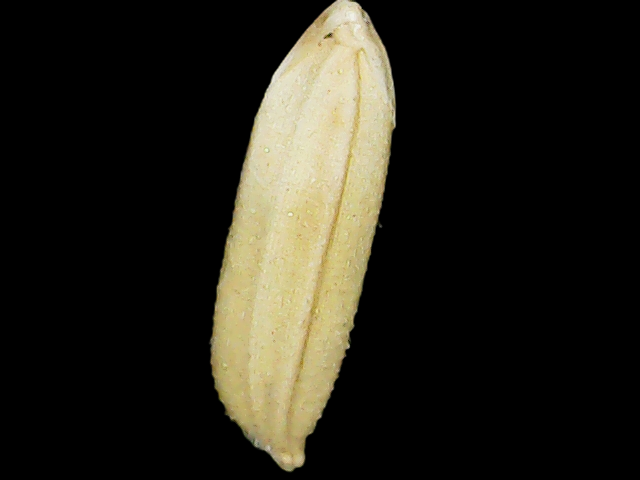
Rice variety: Binadhan16